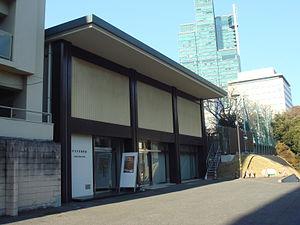
Cette liste présente les musées et les galeries d'art situés à Tokyo.
Le bureau des archives du Ministère japonais des affaires étrangères à Tokyo, Japon, est le bureau du Ministère japonais des Affaires étrangères responsable de l'archivage des documents diplomatiques du Japon.